Craig Revel Horwood

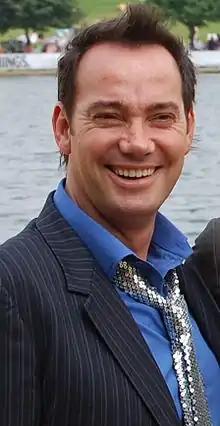
Horwood in 2008

Horwood appeared in Episode 5 of Series 2 of "Louis Theroux's Weird Weekends", during which Theroux investigated the trials and tribulations of struggling New York City actors. In May and June 2007, Horwood appeared as a contestant on "Celebrity MasterChef", reaching the final alongside Nadia Sawalha and Midge Ure.